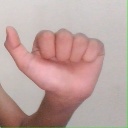
अक्षर: त